American System-Built Homes

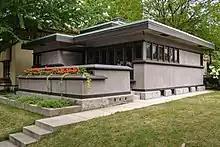
2714 W Burnham St Model B1 bungalow, taken August 2017.

The Arthur R. Munkwitz Duplex Apartments were pair of four-unit apartment buildings built in 1916. The Munkwitz Duplexes were based on an American System-Built Homes plan and constructed on 1102-1112 N. 27th Street under the supervision of Russell Barr Williamson. They were demolished in 1973 to widen the street.